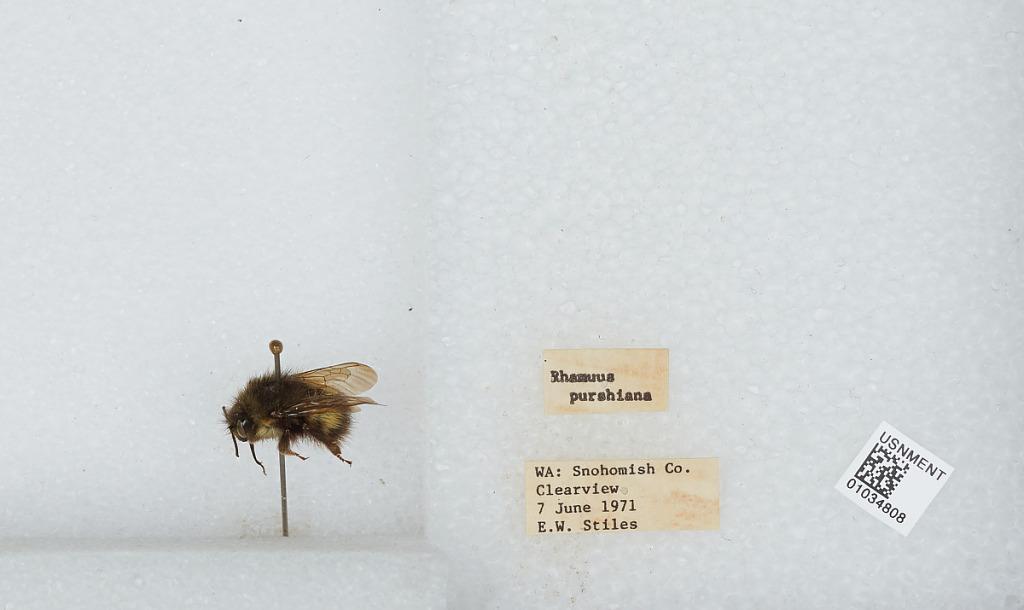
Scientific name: Bombus (Pyrobombus) sitkensis Nylander
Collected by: E. Stiles
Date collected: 1971-6-7
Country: United States
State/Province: Washington
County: Snohomish
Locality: Clearview
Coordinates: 47.8292, -122.145